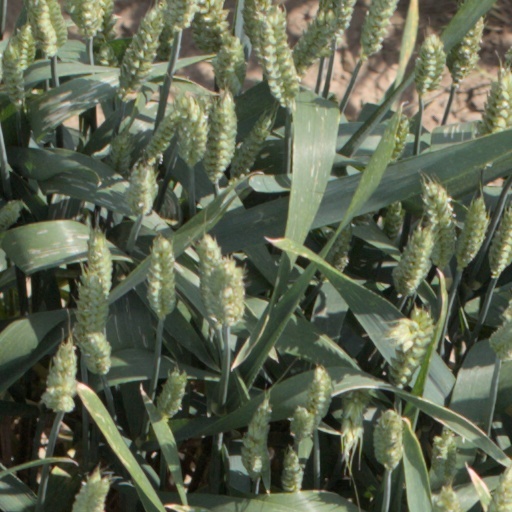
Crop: wheat